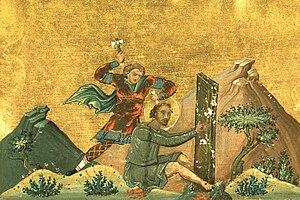
Les chrétiens de Syrie représentaient environ 15 % de la population du pays en 1905, ils étaient 10 % de la population syrienne avant le début du conflit en 2011.
Julien d'Émèse, aussi appelé Élian de Homs, fut un saint guérisseur né à Émèse, en Syrie, et qui fut tué vers 284 pour avoir refusé de renoncer au christianisme, devenant de ce fait un martyr. Il est honoré le 6 février.